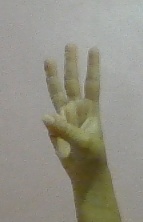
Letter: thaa